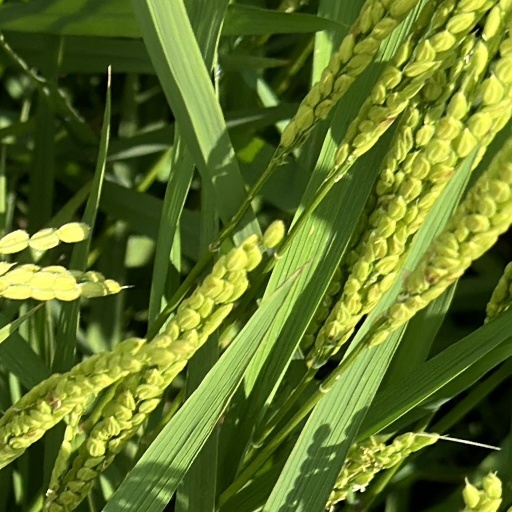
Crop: rice